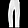
Label: Trouser